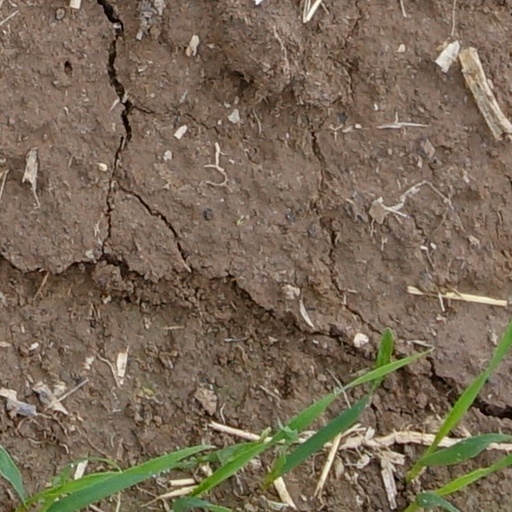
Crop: wheat